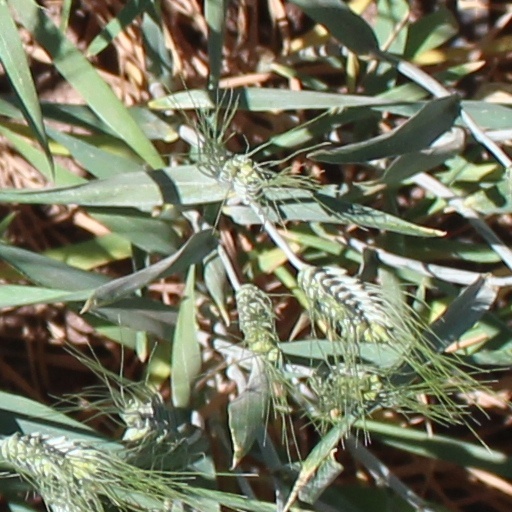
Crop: wheat